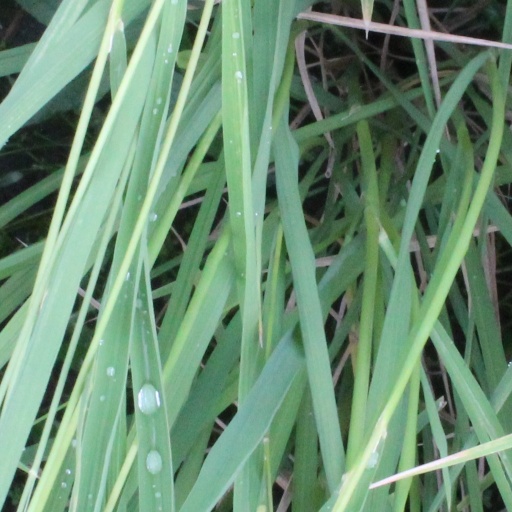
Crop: rice